Bohuslän

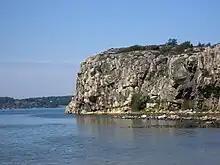
Urhultsberget in Lysekil Municipality

Most of the coast is made up by Bohus granite formed in the aftermath of the Sveconorwegian orogeny. In detail these granites have been eroded as to contain abundant small rock basins, some of them filled with clay and silt of combined glacial and marine origin.